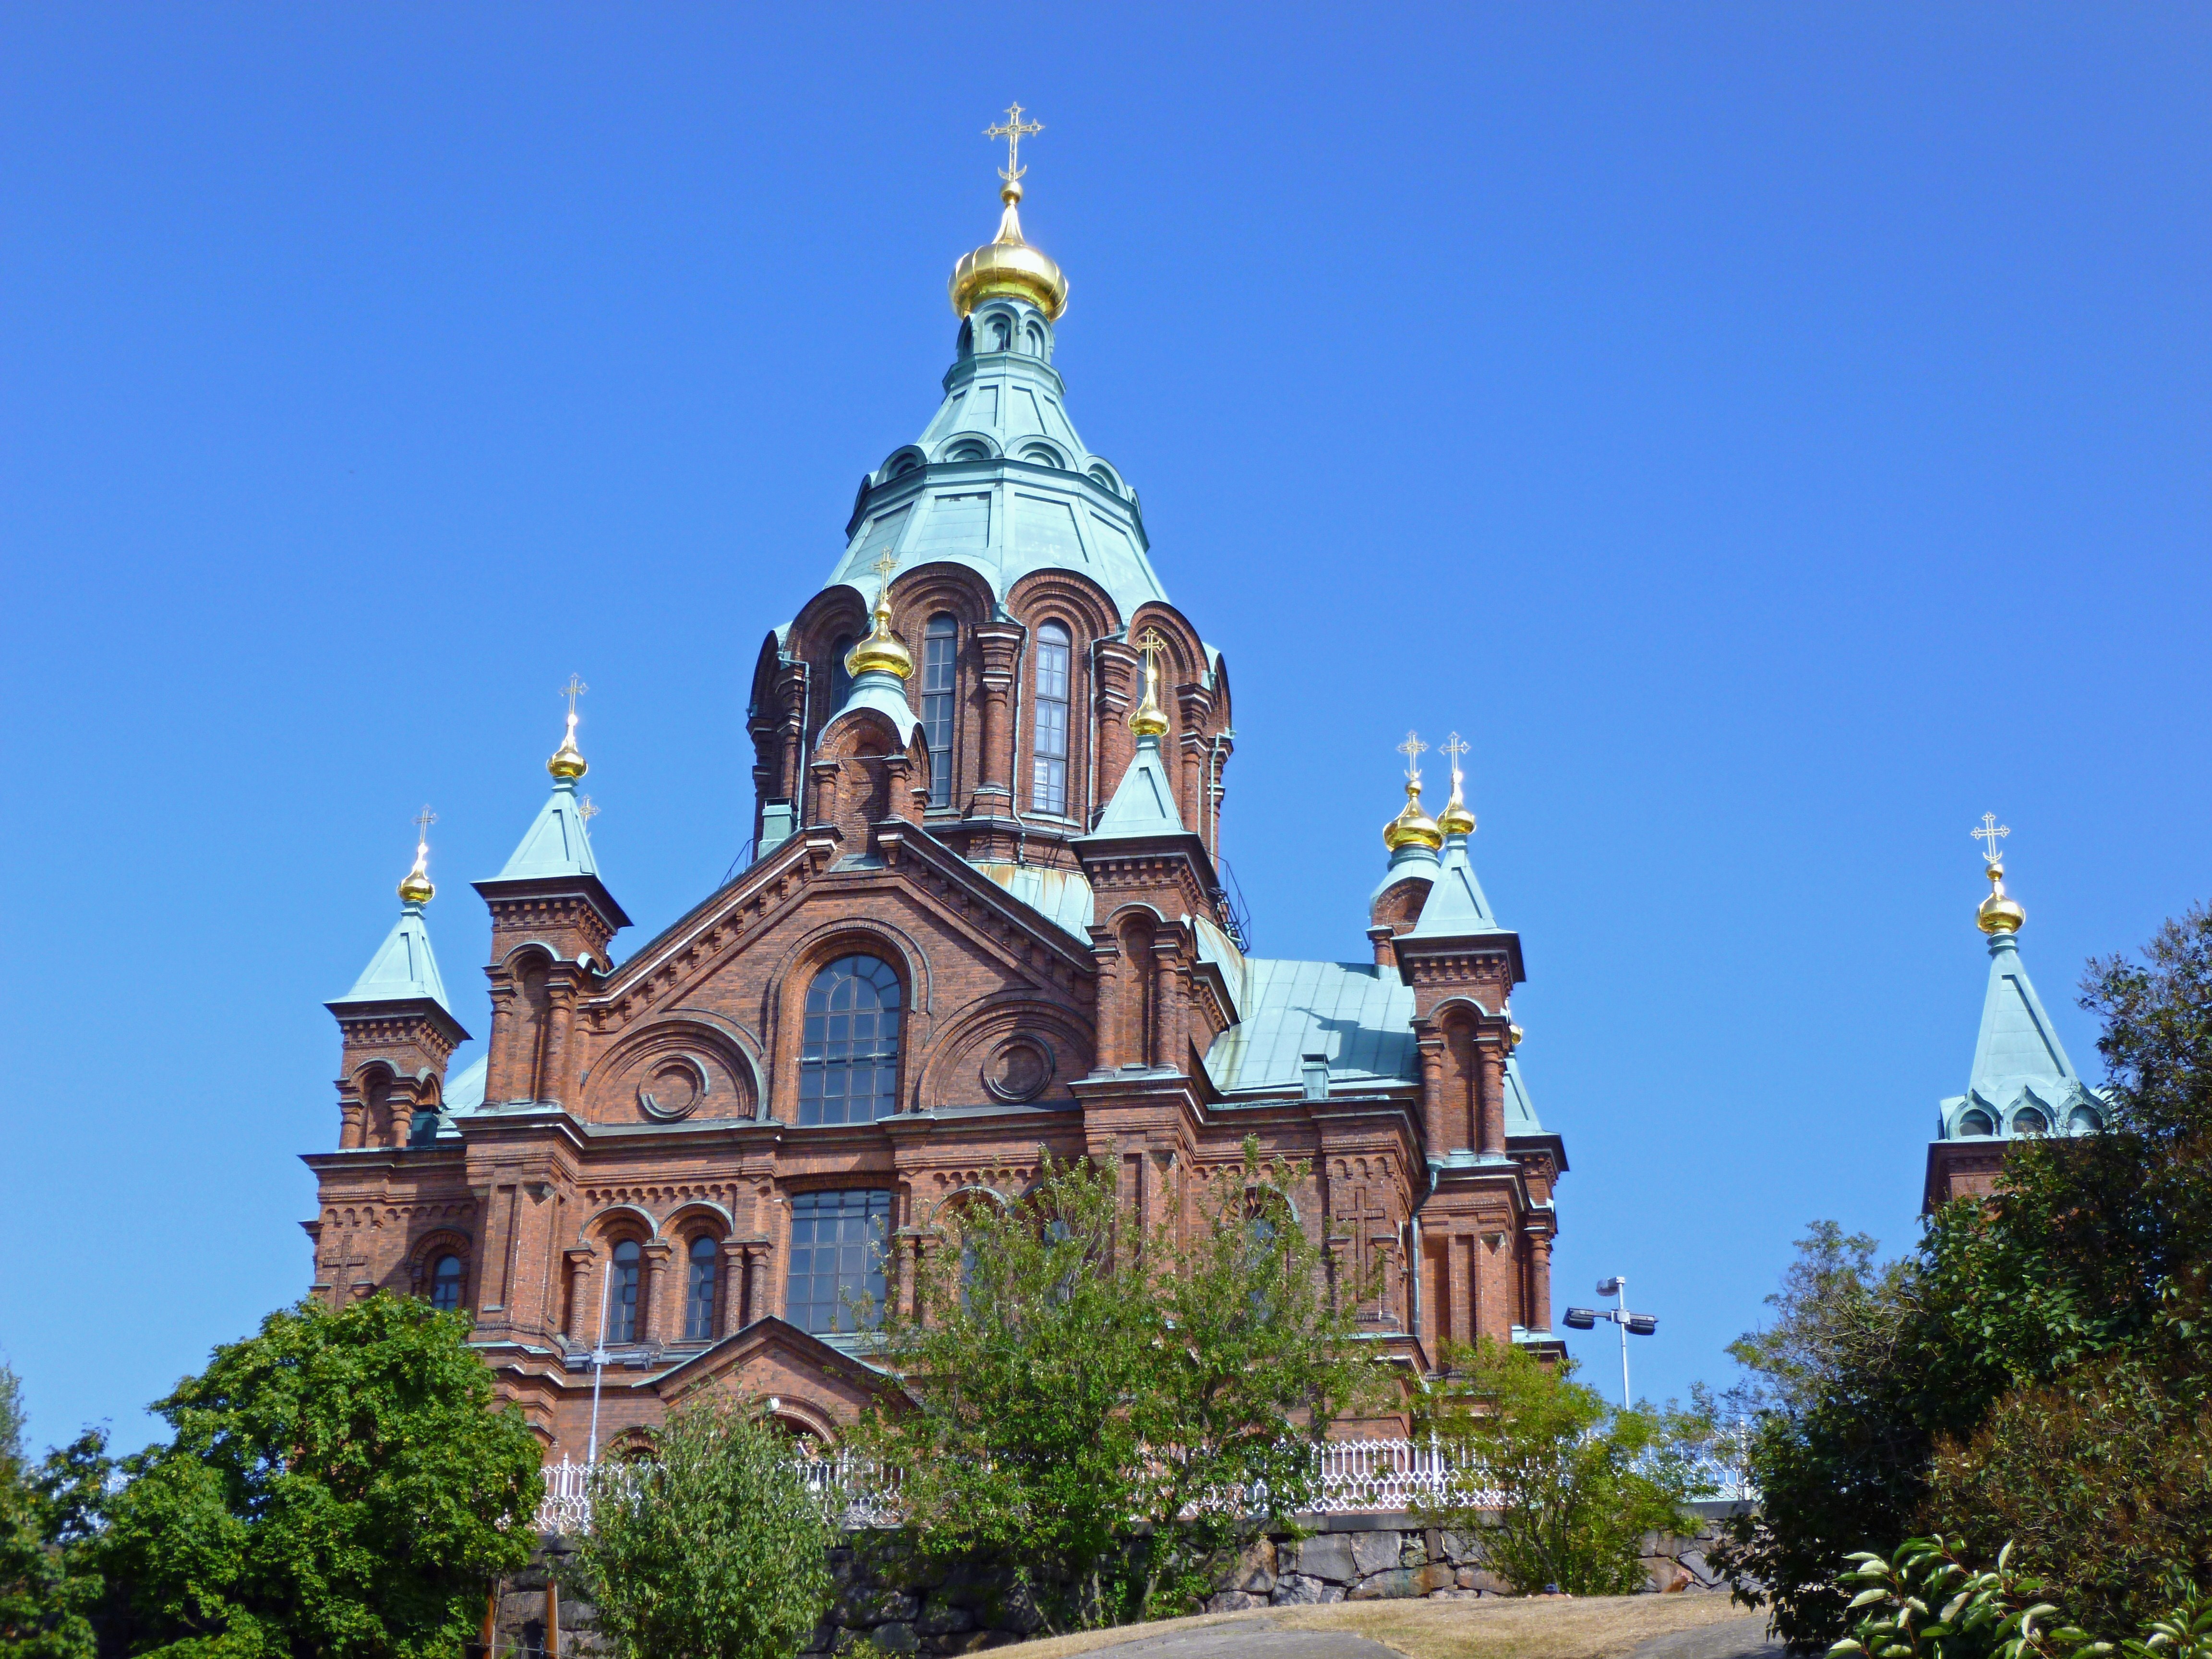
building, landmark, facade, church, cathedral, place of worship, spire, steeple, monastery, finland, helsinki, basilica, estate, historic site, byzantine architecture, uspenski cathedral